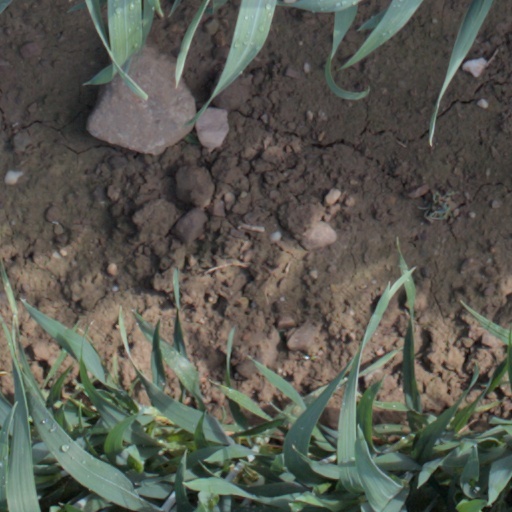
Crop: wheat